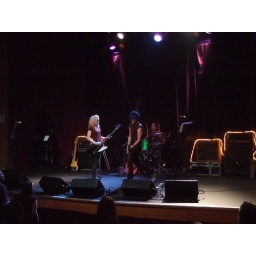
at the bluebird theater in denver